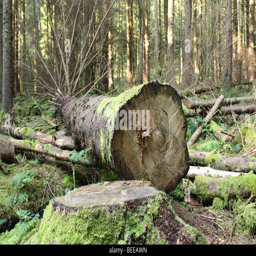
a tree cut down in a forest